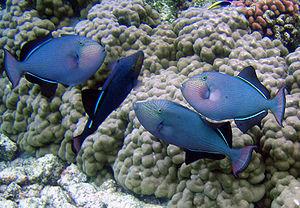
Melichthys est un genre de poissons tetraodontiformes, de la famille des Balistidae.
Le Baliste noir est une espèce de poissons tetraodontiformes.
Les Balistes ou Balistidés forment une famille de poissons rattachés à l'ordre des Tetraodontiformes. Elle comprend 12 genres et 40 espèces. Ils sont également appelés cochons de mer ou poisson-gachettes dans les pays anglo-saxons.